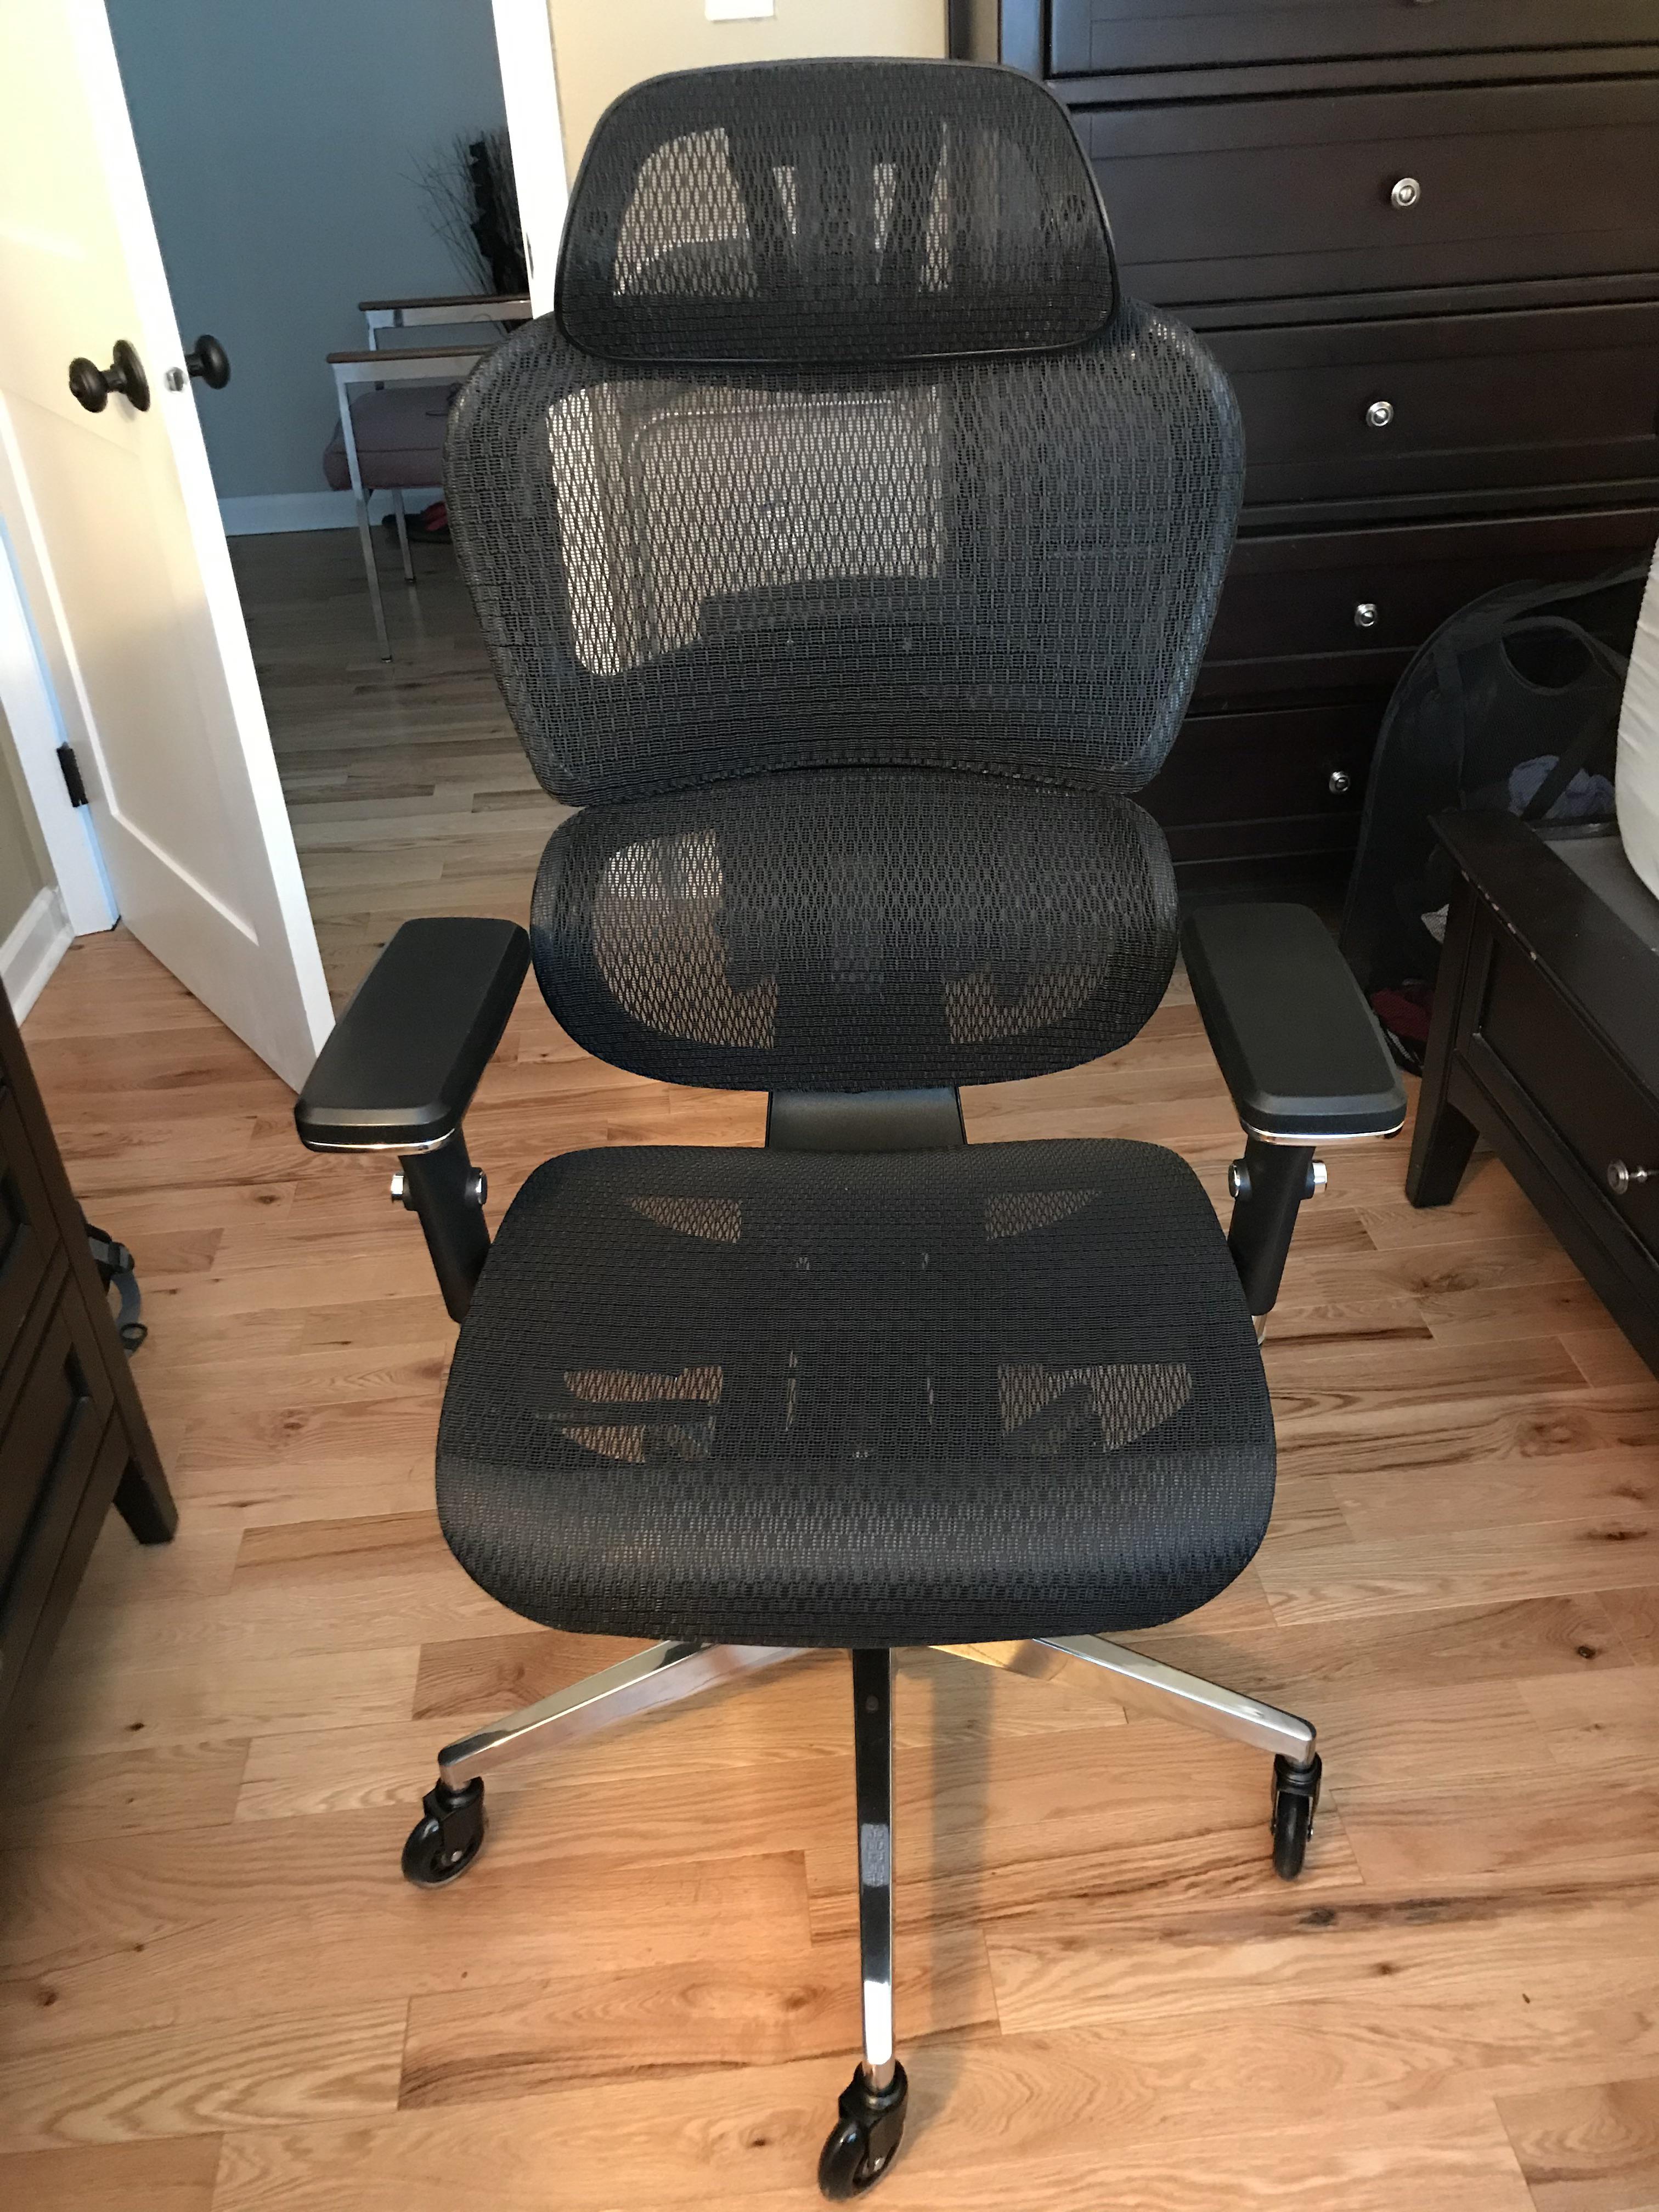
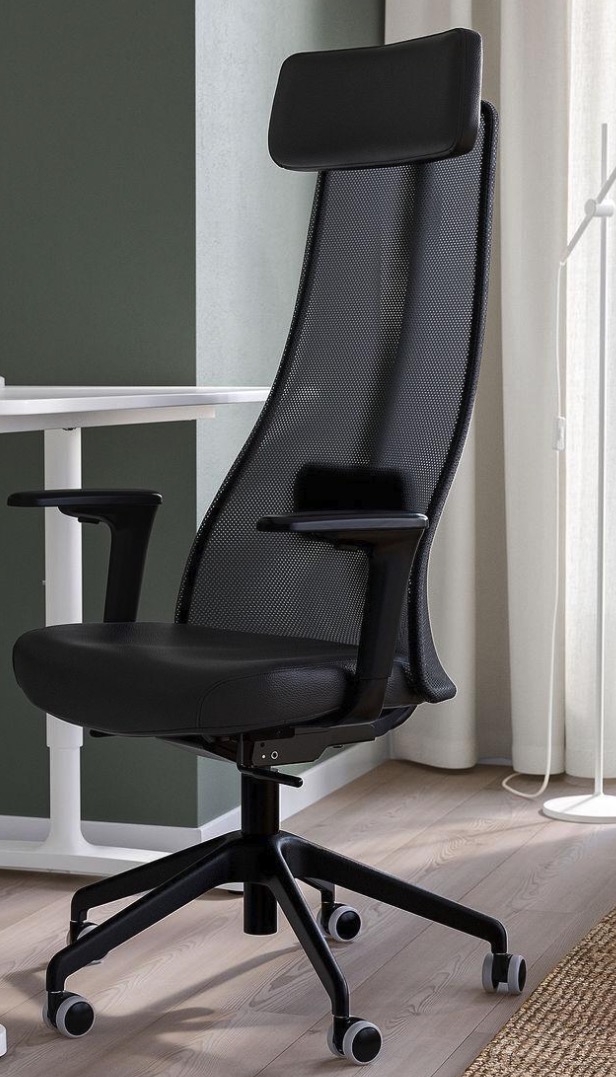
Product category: items_chair
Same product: no